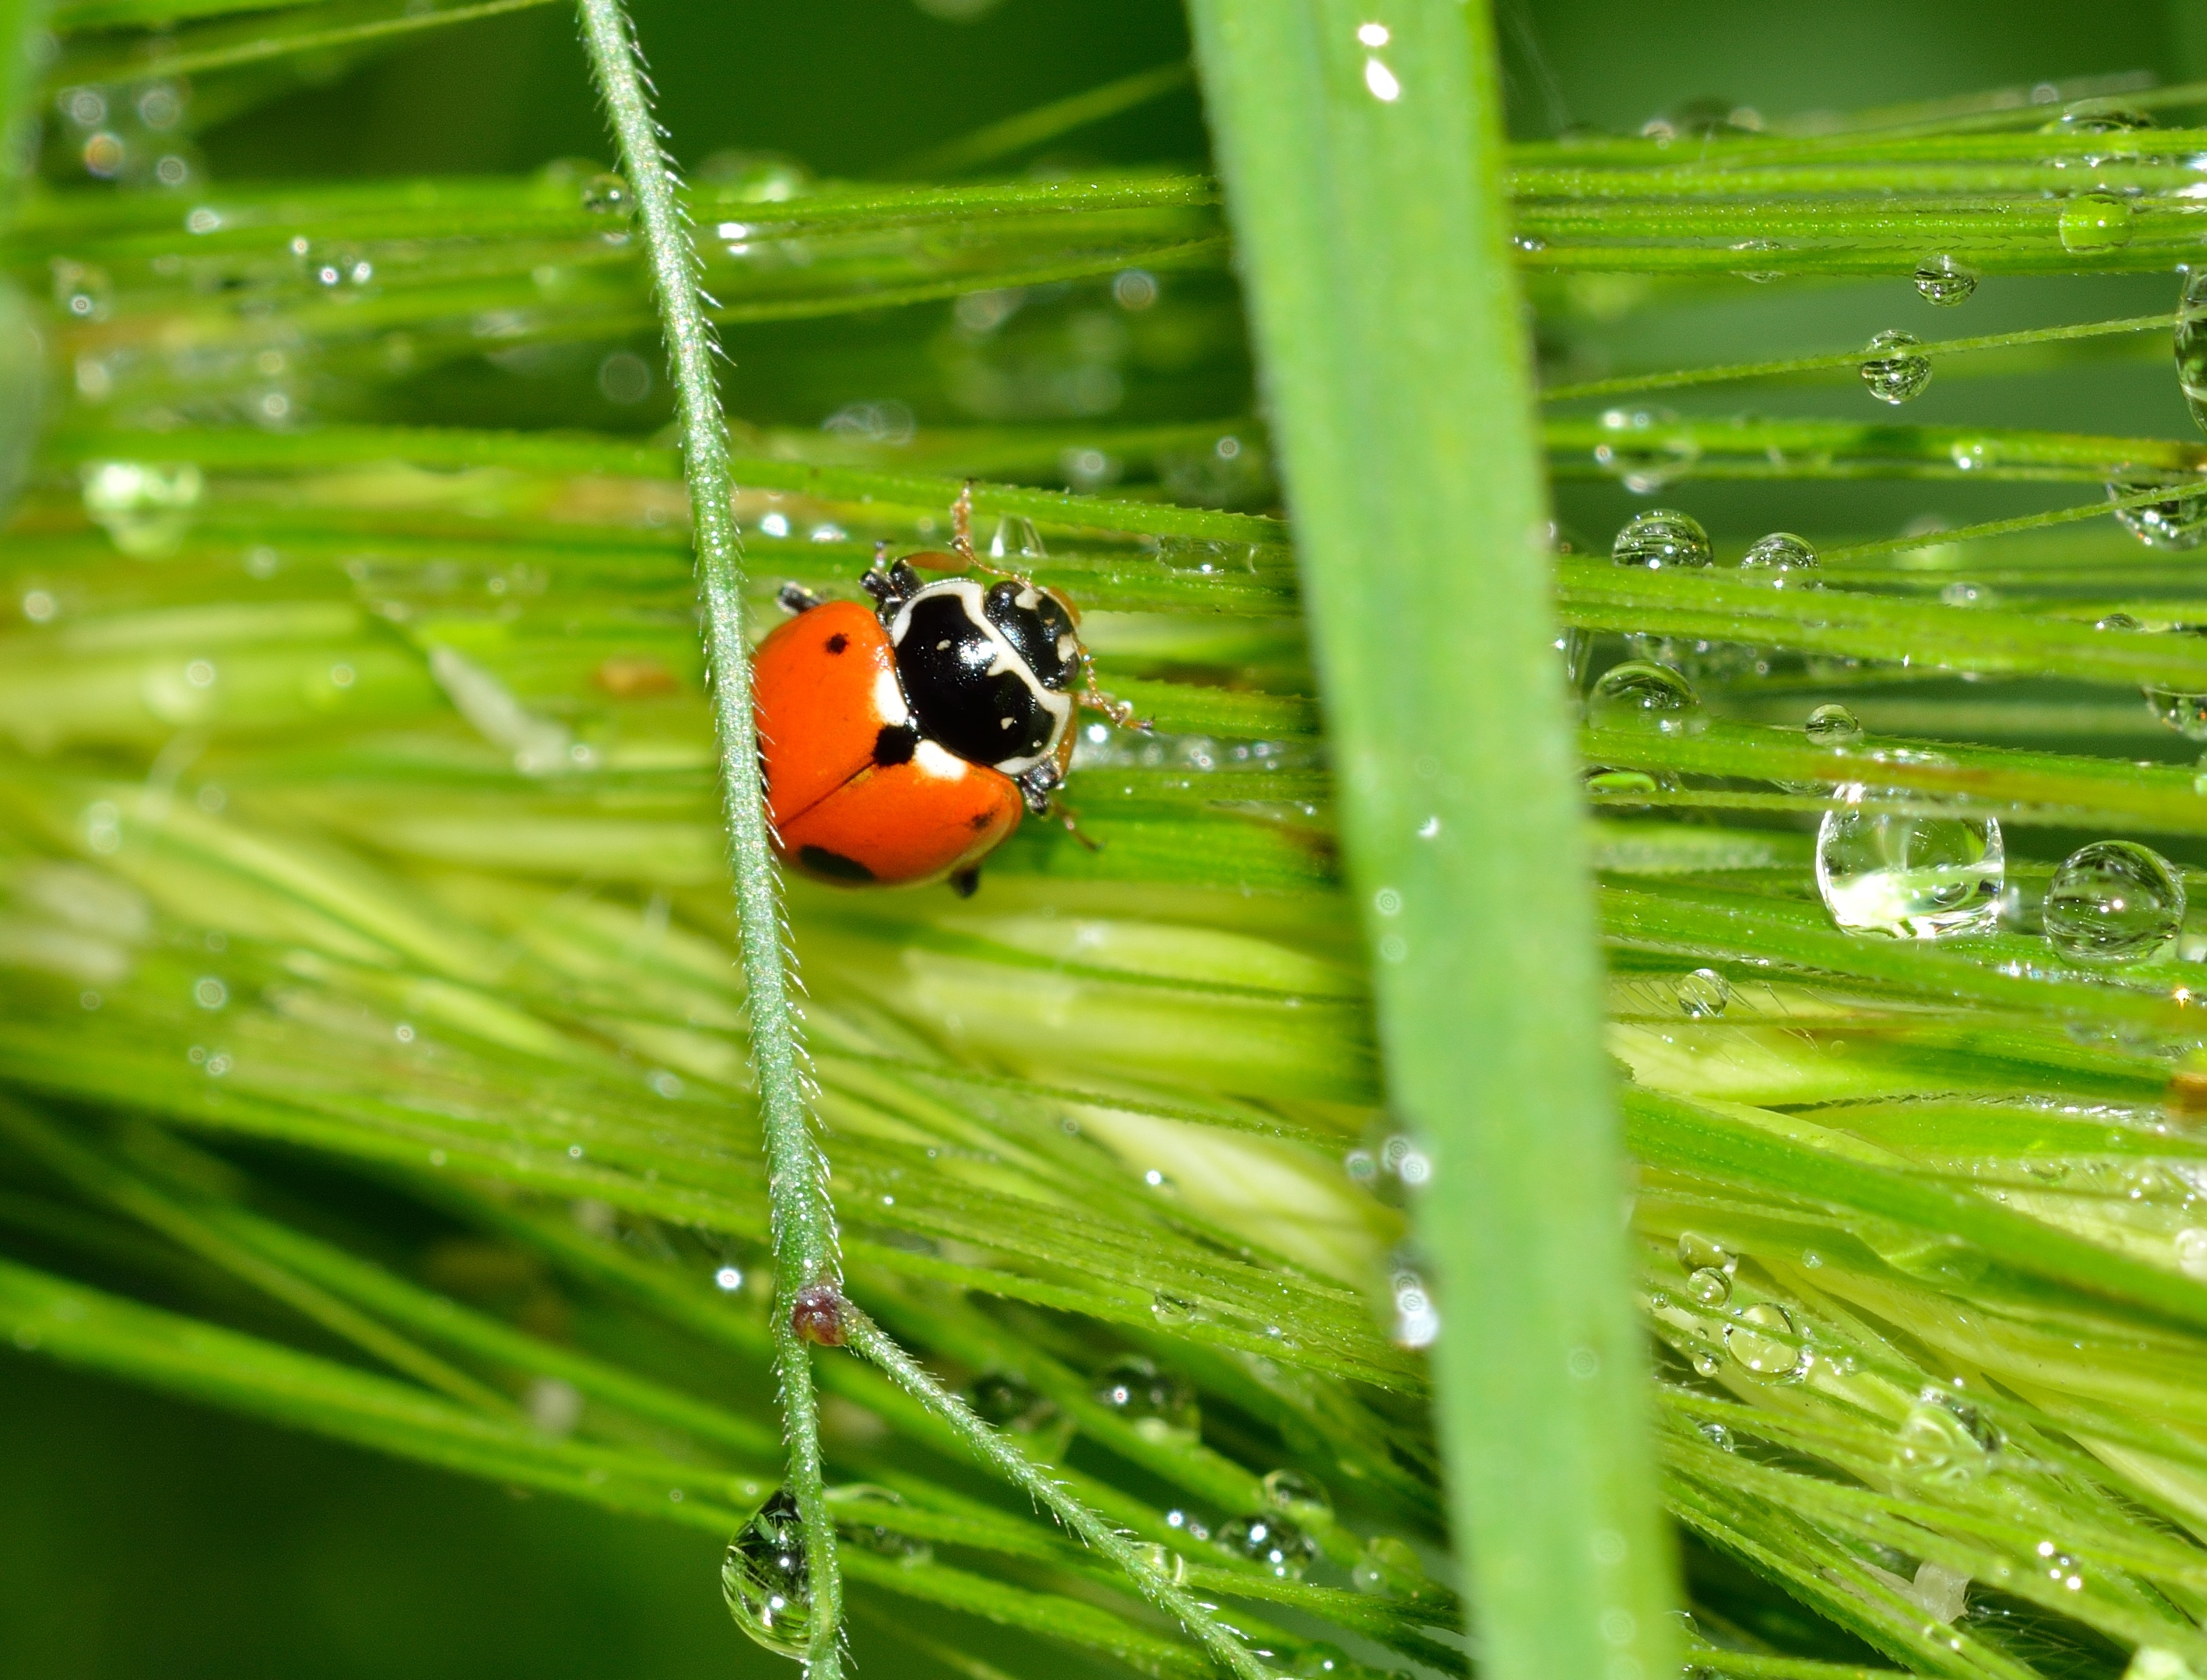
nature, grass, dew, meadow, leaf, flower, wildlife, green, insect, ladybug, botany, flora, fauna, ladybird, invertebrate, close up, insects, moisture, macro photography, beetles, plant stem, sectepuntata